Outline of Greece

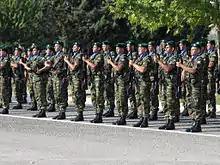
Greek soldiers presenting arms

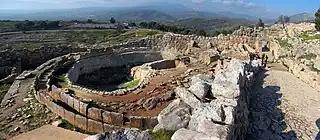
Grave Circle A, Mycenae ruins from the Late Helladic period (1600 BC)

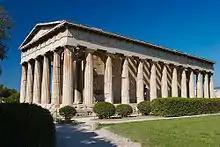
The Temple of Hephaestus at the Agora of Athens, built 449-415 BC

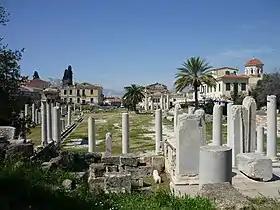
Remains of the Roman Agora built in Athens during the Roman period

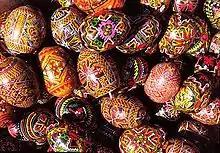
Easter eggs in Greece

Hellenic National Defence General Staff